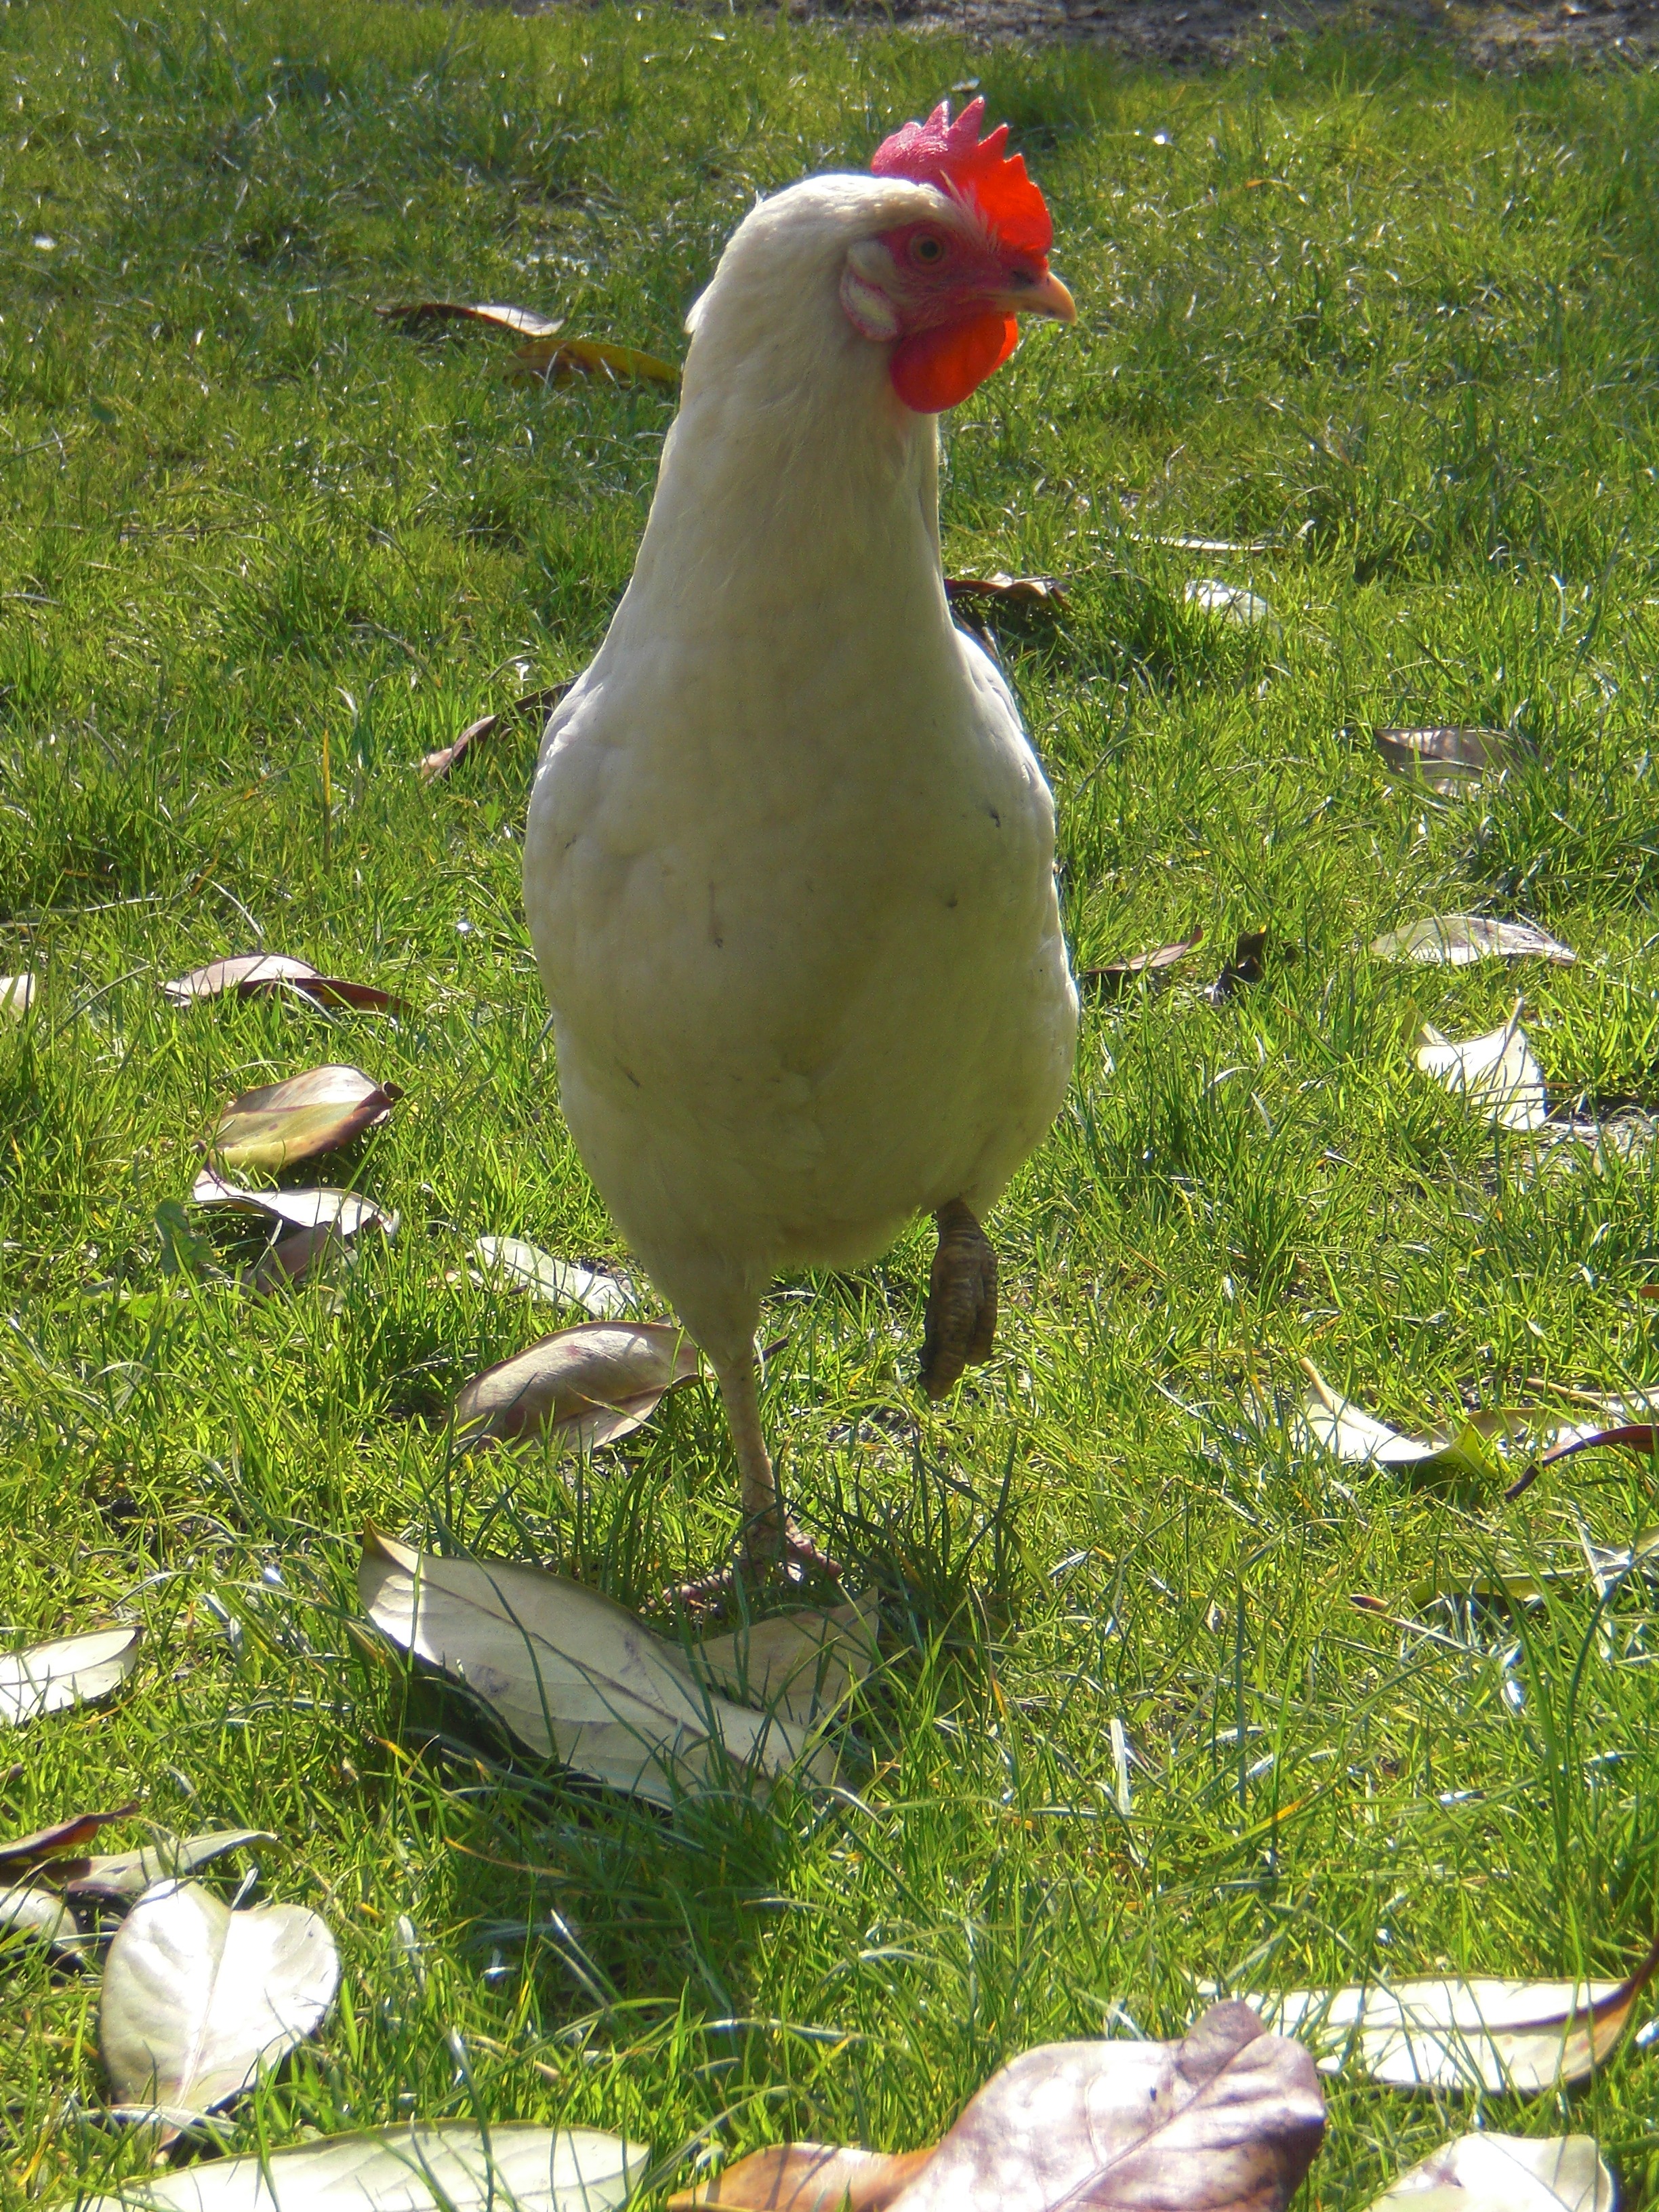
bird, white, meadow, beak, chicken, fowl, fauna, vertebrate